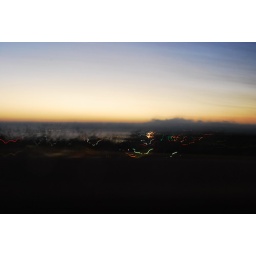
We were driving, but, the dark cloud under the red sunset is the mist we were previously in